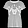
Label: T - shirt / top